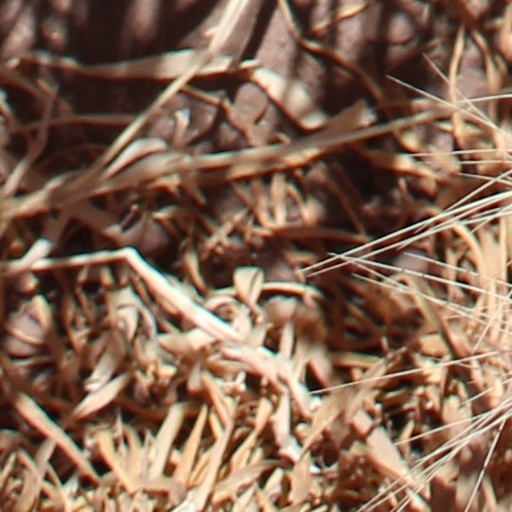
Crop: wheat